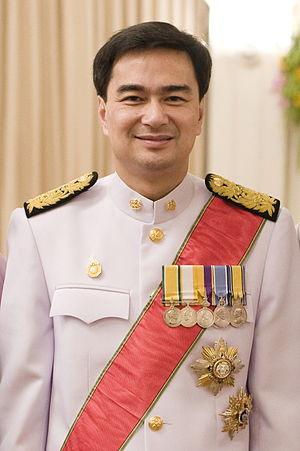
L’ordre de l’Éléphant blanc est un ordre thaïlandais.
Aphisit Wetchachiwa, né le 3 août 1964 à Newcastle-upon-Tyne, est une personnalité politique thaïlandaise.
Depuis le coup d'État de 1932, le Premier ministre est le chef du gouvernement de la Thaïlande. Il est désigné par un vote de l'Assemblée nationale à la majorité simple ou directement par le roi de Thaïlande. Les Premiers ministres thaïlandais sont généralement des chefs de parti ou de coalition majoritaire, des proches du roi ou des militaires qui ont dirigé un coup d'État.